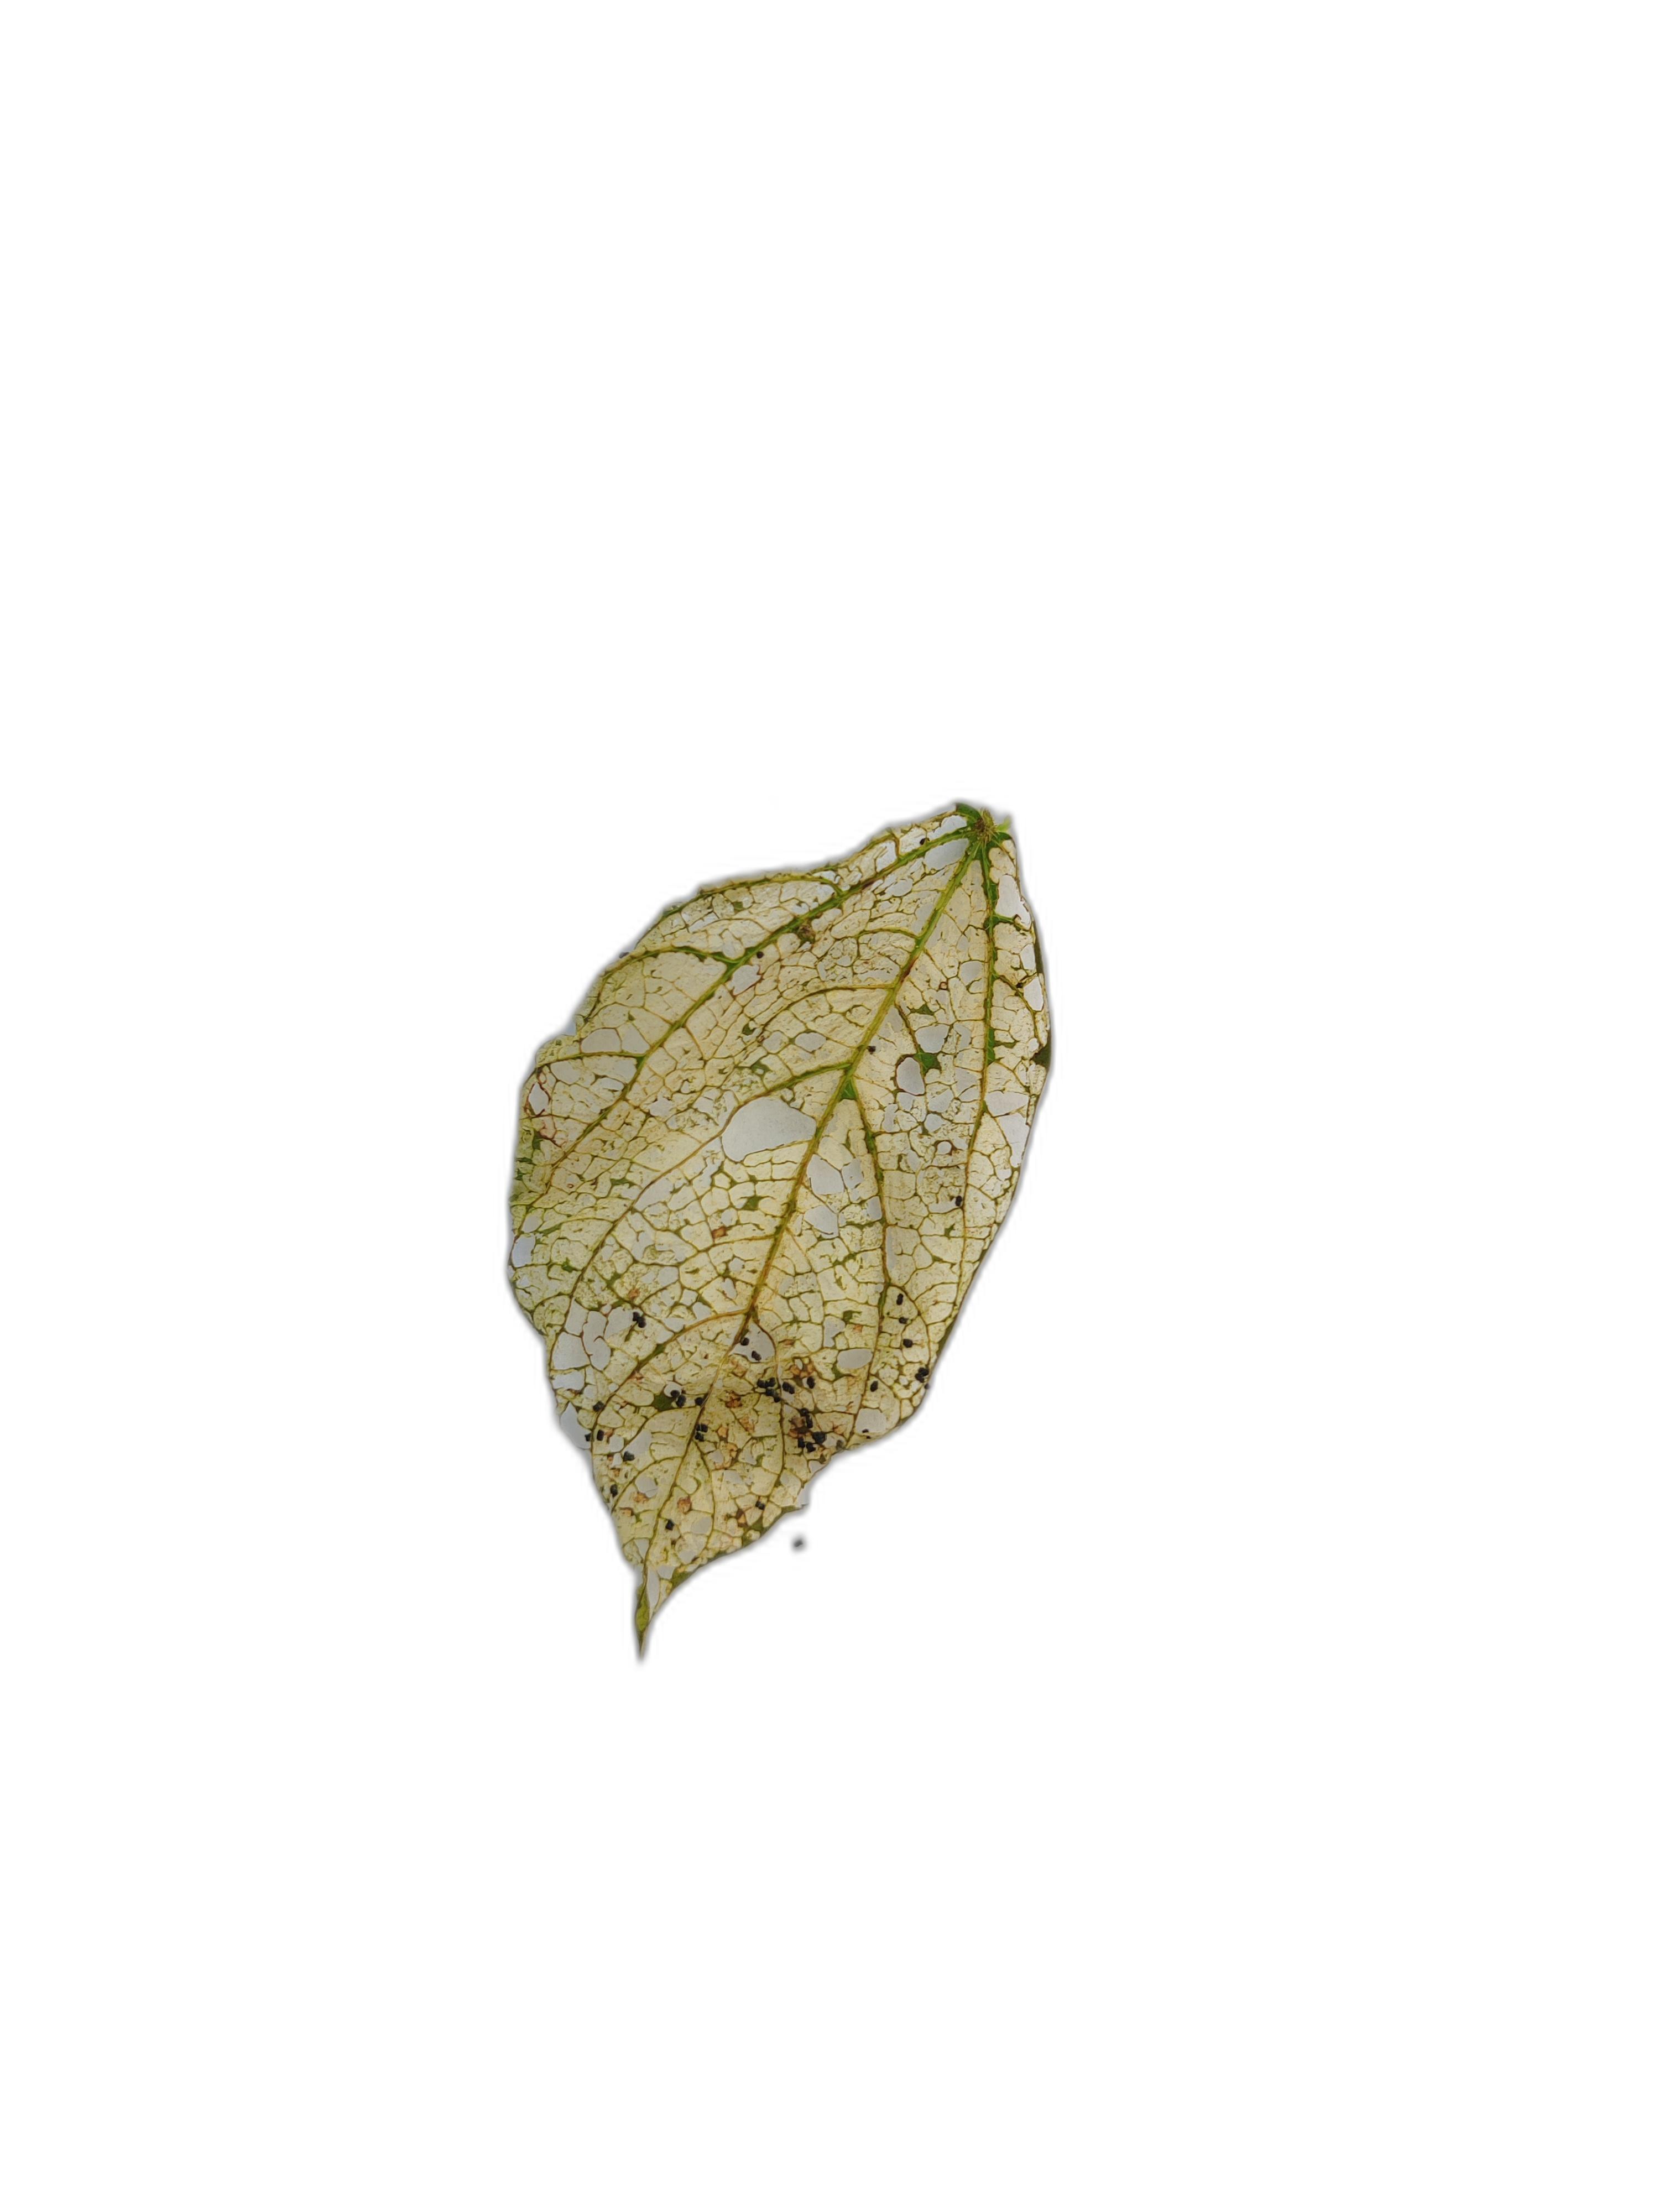
Label: Insect